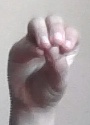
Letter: ha